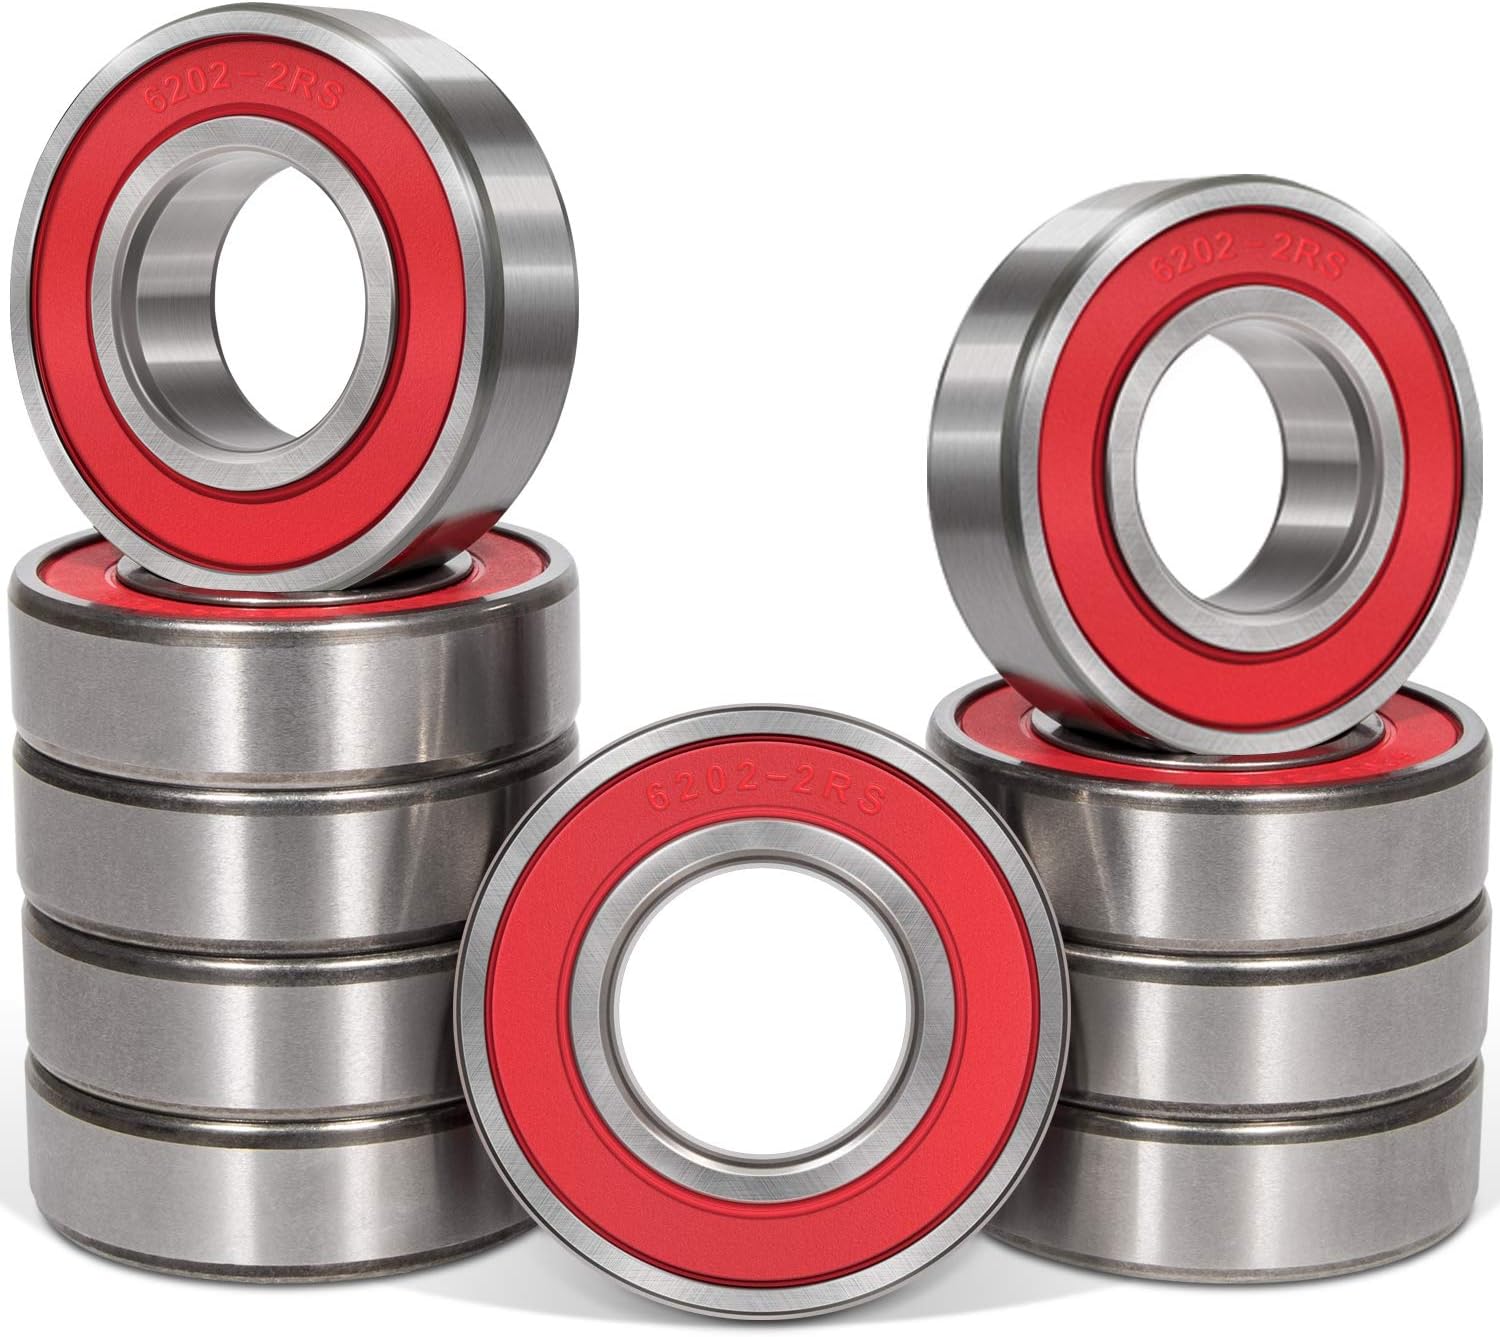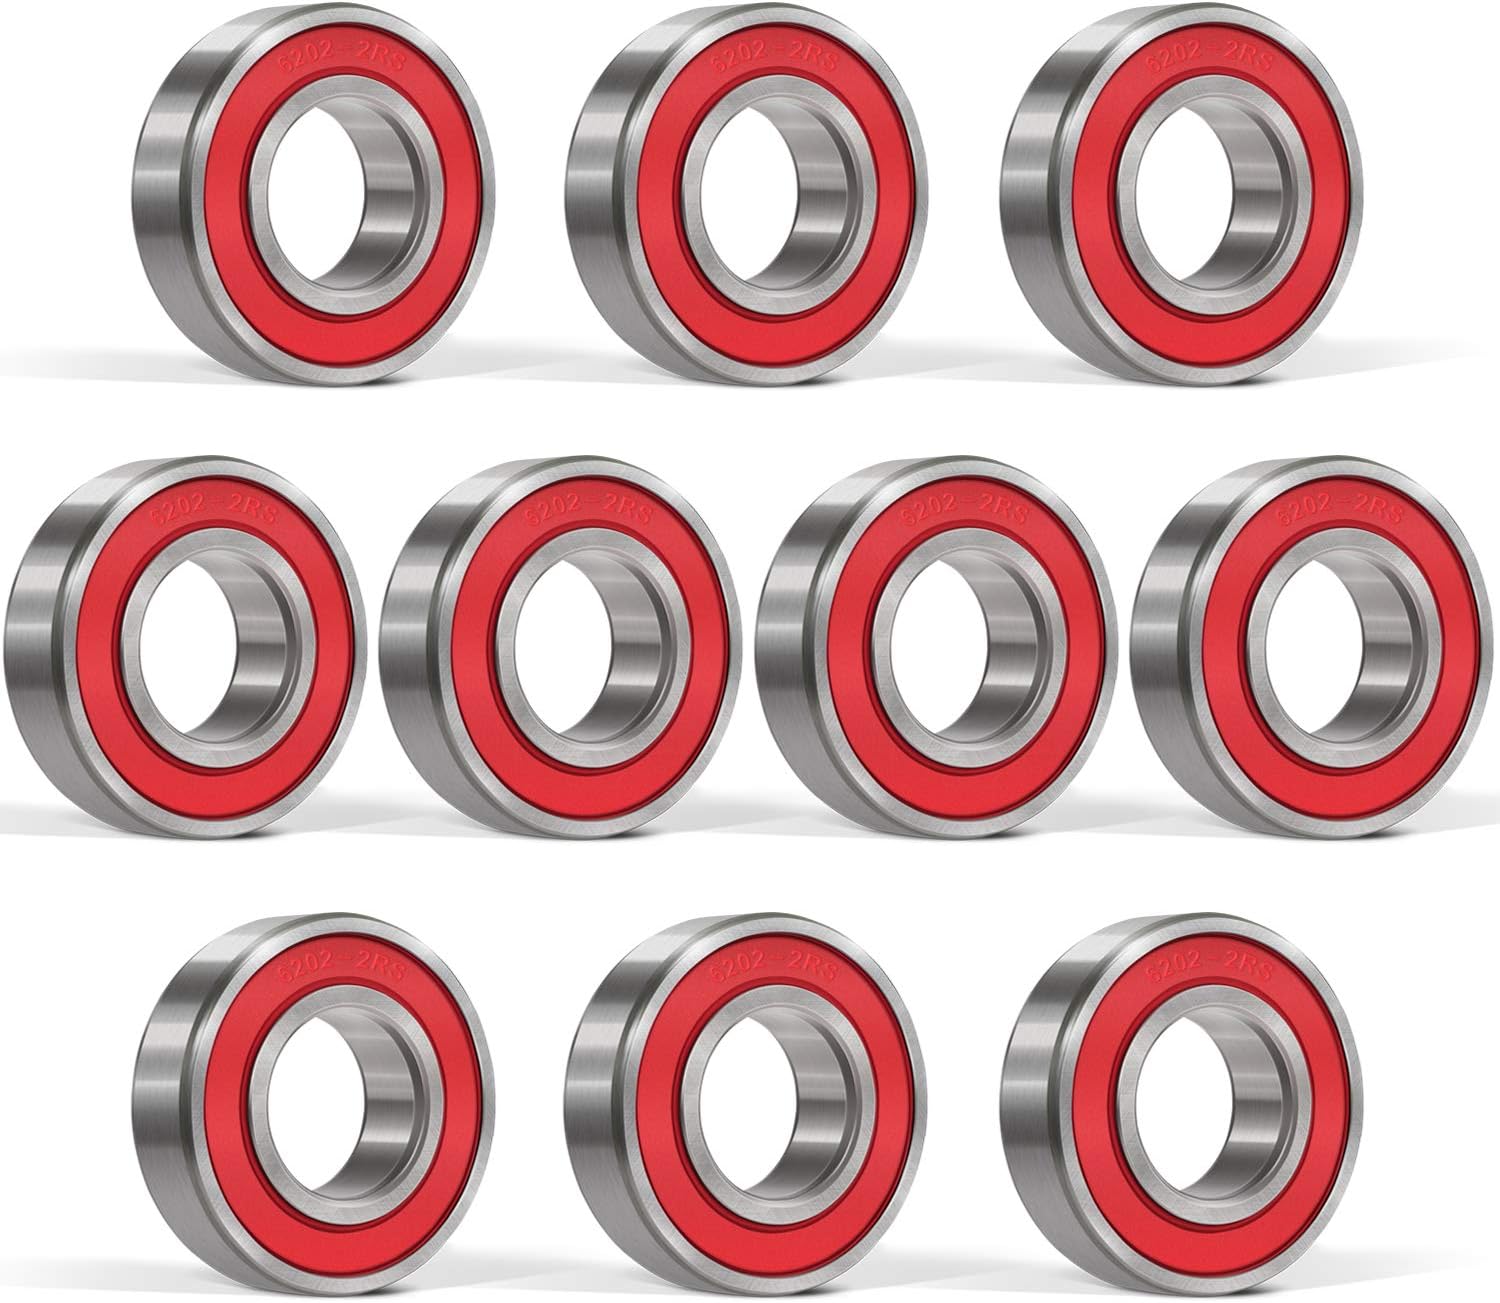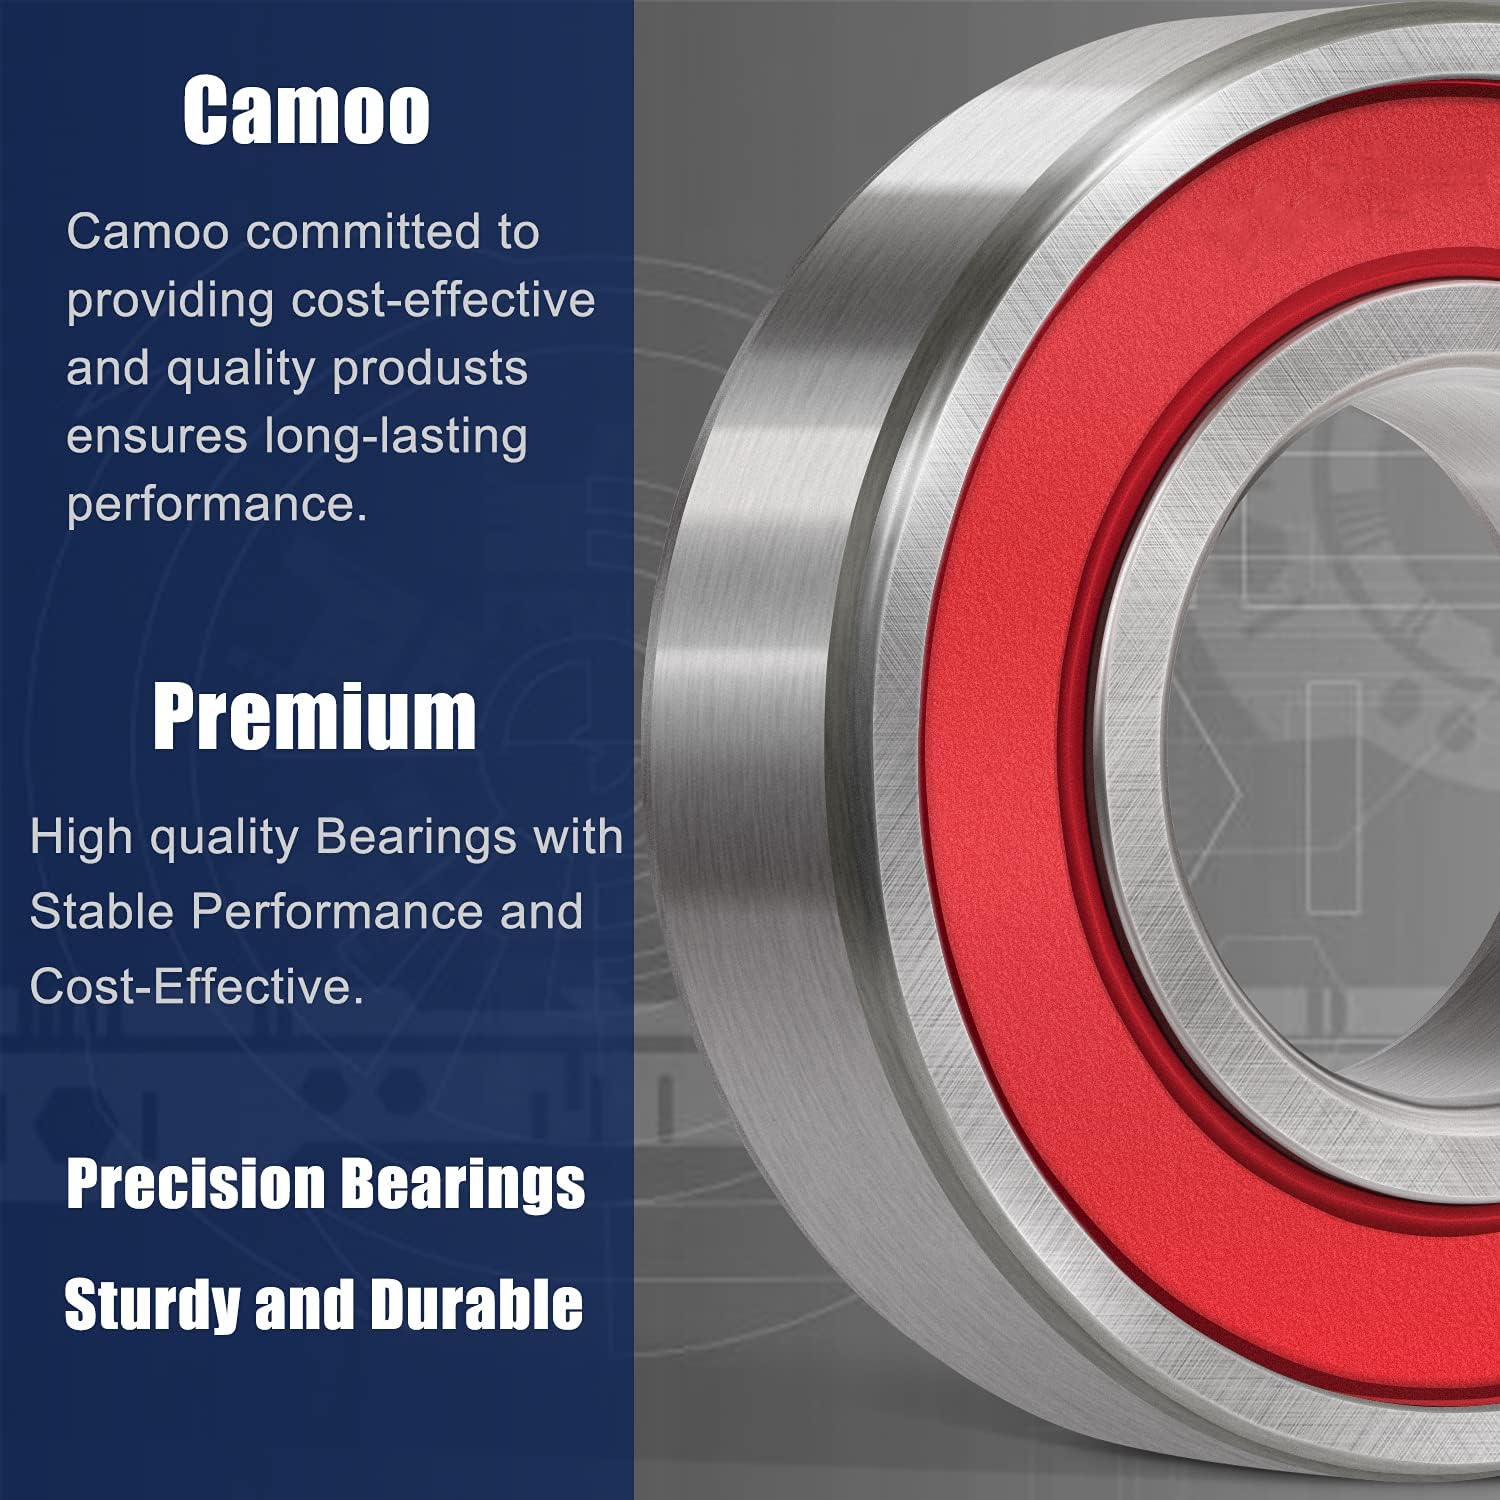
10 Pcs 6202-2RS Ball Bearings (15x35x11mm) Double Rubber Red Seal Bearing, Deep Groove for Home Appliances, Outdoor Vehicles, etc.
Category: Automotive
Product features :External Design: Double Seal--Seals on both sides of the bearing keep lubricant in and contaminants out.Type: Bearing / Ball bearings / Deep Groove Ball Bearings / Double-Sealed. These ball bearings feel smooth, low noise, long service life. Nice design : The bearing is made of Bearing steel for durability It has seals on both sides of the bearing to keep lubricant in and contaminants out. Effectively Saves Grease and Prevent Impurities From Entering.Pre-Lubricated, Easy to maintain. Package includes : 10 pcs Warm prompt: Please select the right type of our bearings before you order! We committed to providing you a more wonderful service concept.Thanks for your click!Go Click the BUY NOW Button and Get These Awesome Bearings now!
Features: ADVANTAGE -- 10 pack High quality Bearings with Stable Performance, Double-Sealed and Pre-Lubricated, Deep Groove Ball Bearings. | SIZE -- Bore Diameter: 15mm Outside Diameter: 35mm Width: 11mm | USABLE WITH -- Suitable for use in Home Appliances, Garden Machinery, Outdoor Vehicles, Electric Toys & Tool ,industrial Production and More. | MATERIAL -- Bearing steel for durability. | SATISFACTION GUARANTEE -- If you are not satisfied with Camoo products, simply asked money back guarantee with 12 months warranty. No worry about buying!